Francisco Franco

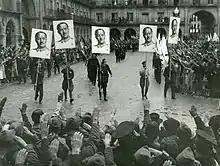
Francoist demonstration in Salamanca (1937) with the paraders carrying banners with the portrait of Franco and the populace giving the Roman salute

The designated leader of the uprising, General José Sanjurjo, died on 20 July 1936 in a plane crash. In the Nationalist zone, "political life ceased". Initially, only military command mattered: this was divided into regional commands (Emilio Mola in the North, Gonzalo Queipo de Llano in Seville commanding Andalucia, Franco with an independent command, and Miguel Cabanellas in Zaragoza commanding Aragon). The Spanish Army of Morocco was itself split into two columns, one commanded by General Juan Yagüe and the other commanded by Colonel José Varela.